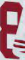
Number: 8